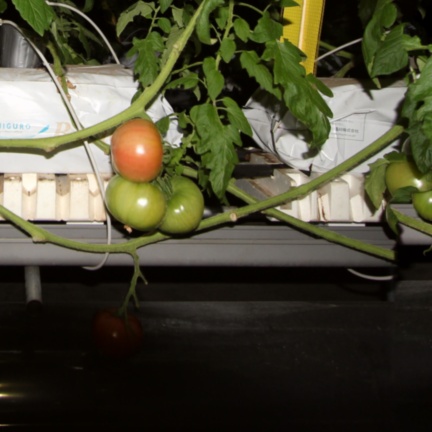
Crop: tomato